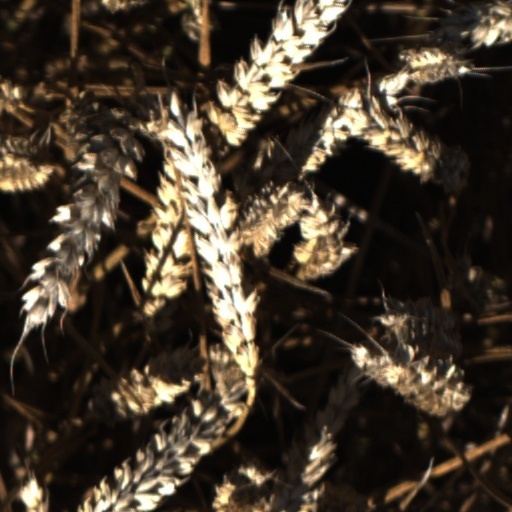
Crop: wheat